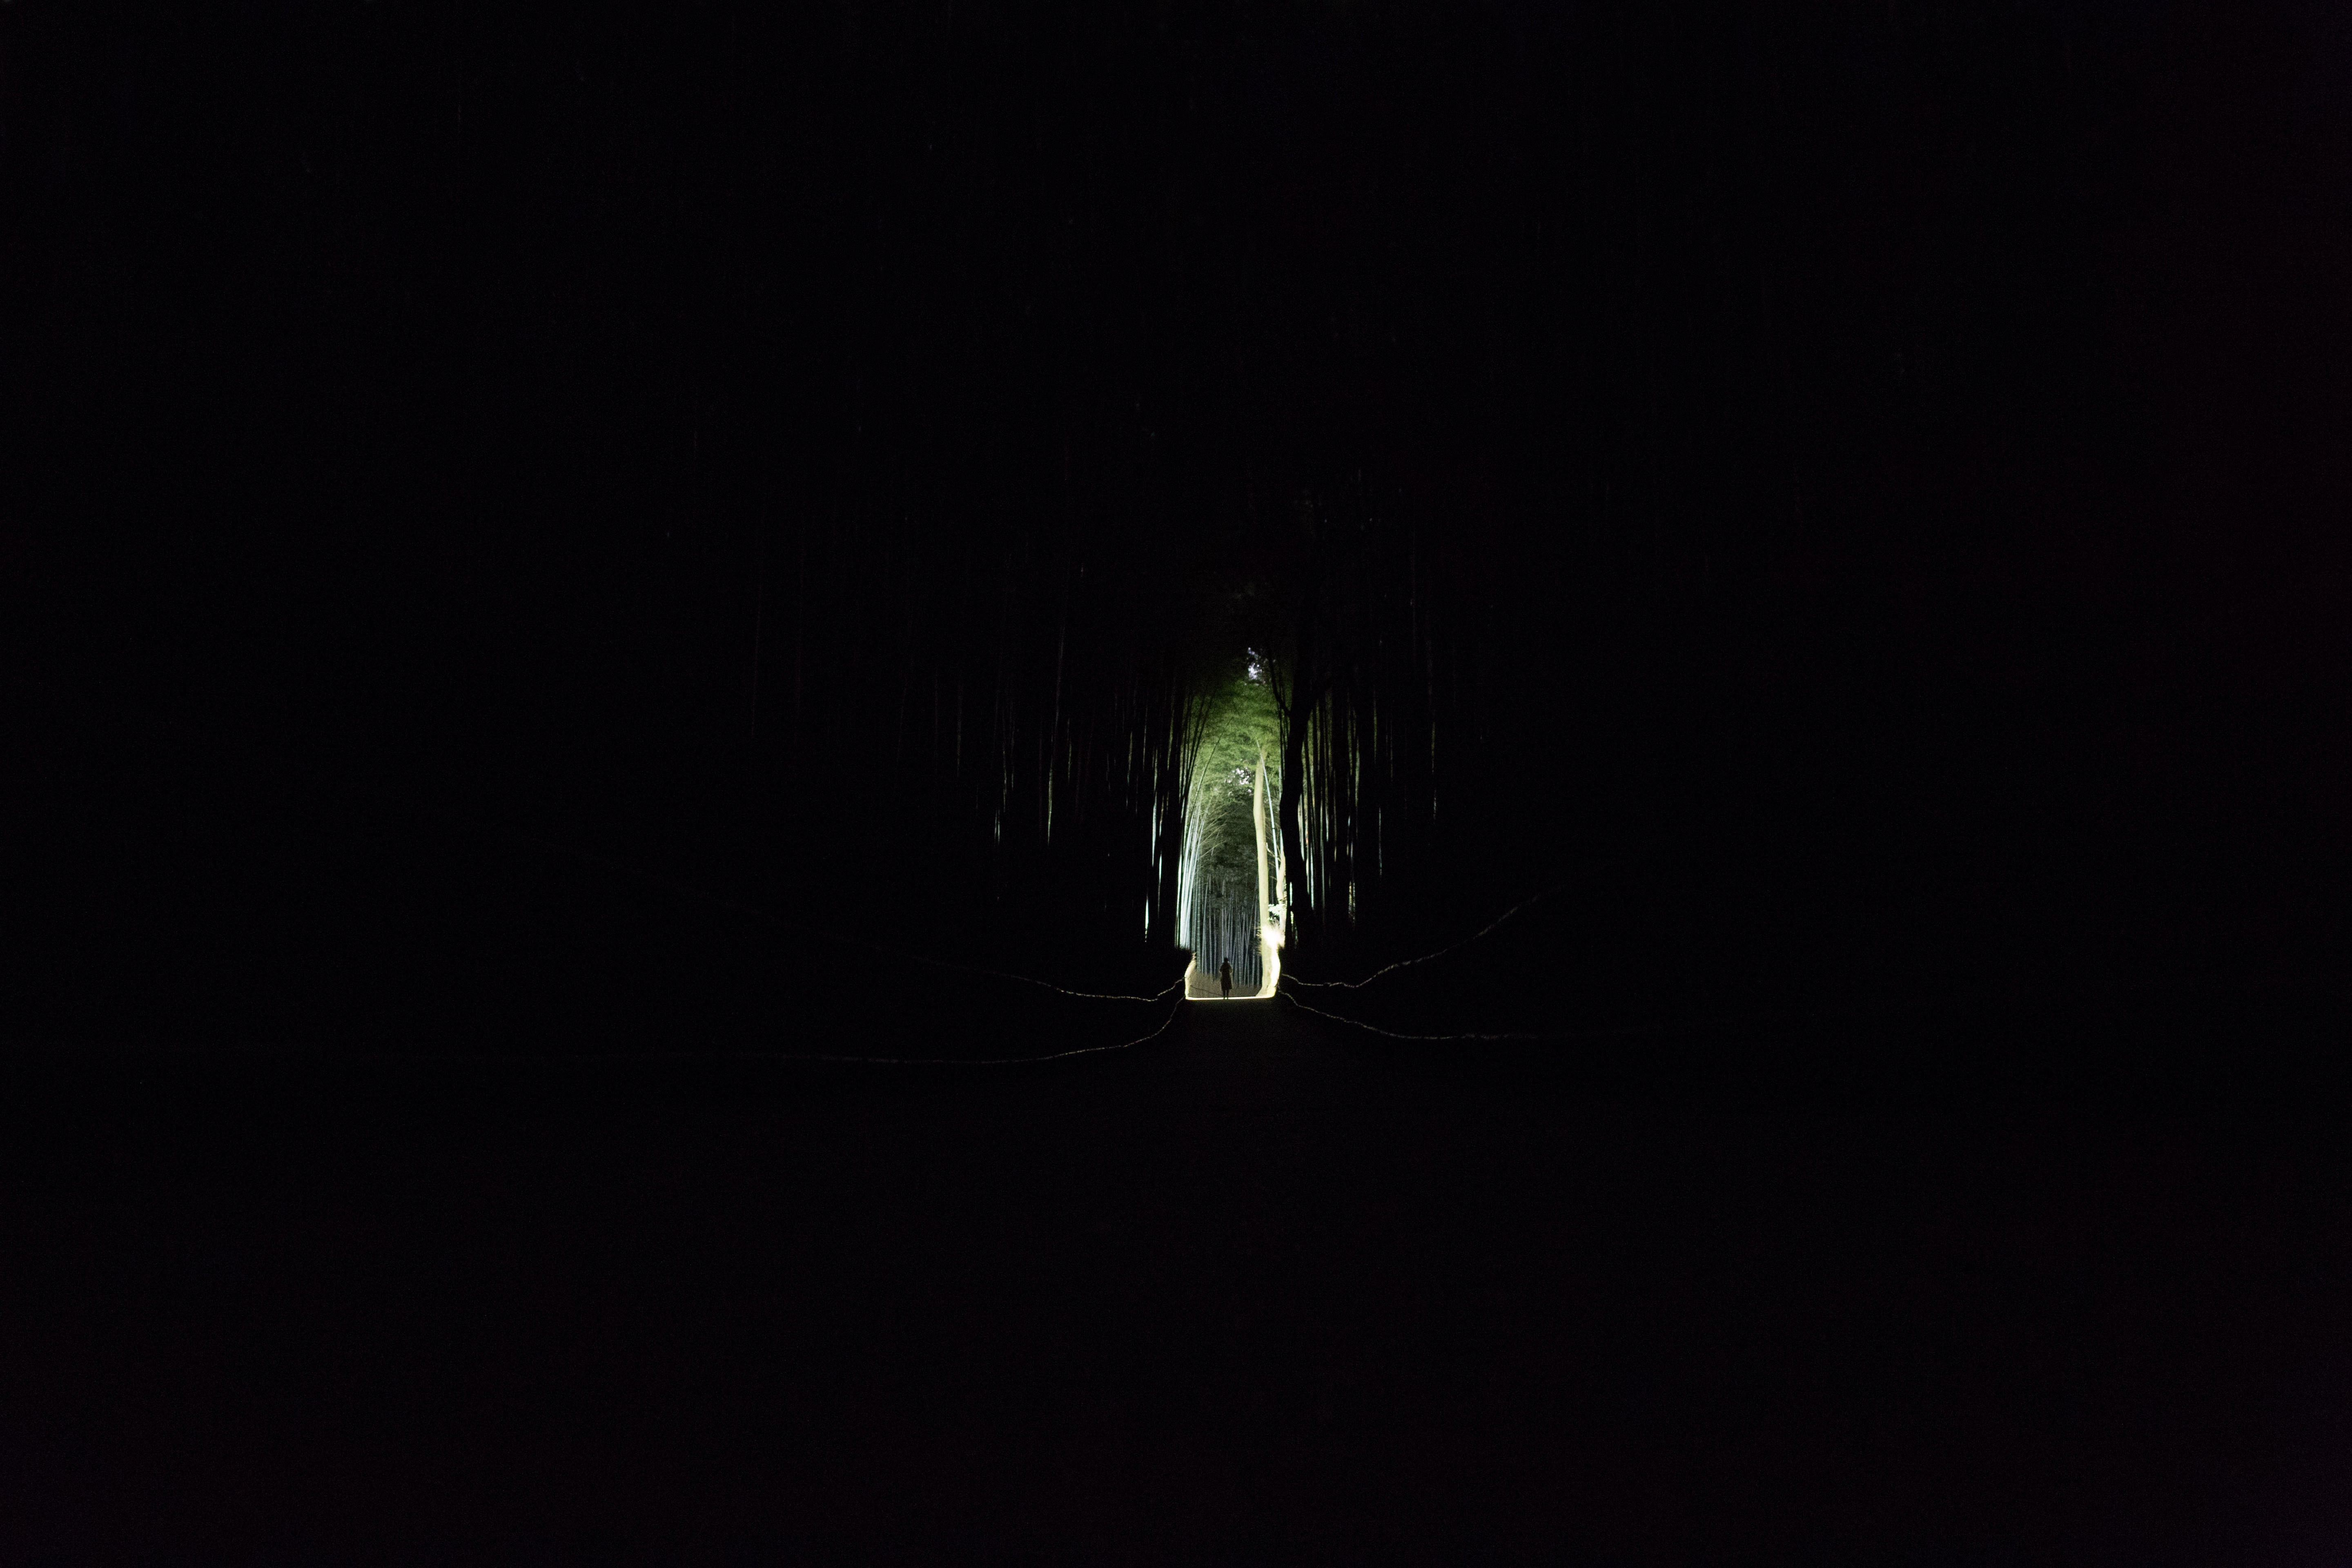
light, night, darkness, lighting